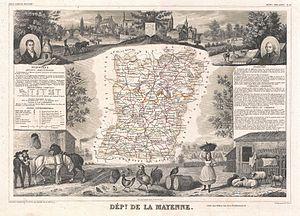
Cet article présente l'histoire, les caractéristiques et les événements significatifs ayant marqué le réseau routier du département de la Mayenne en France.